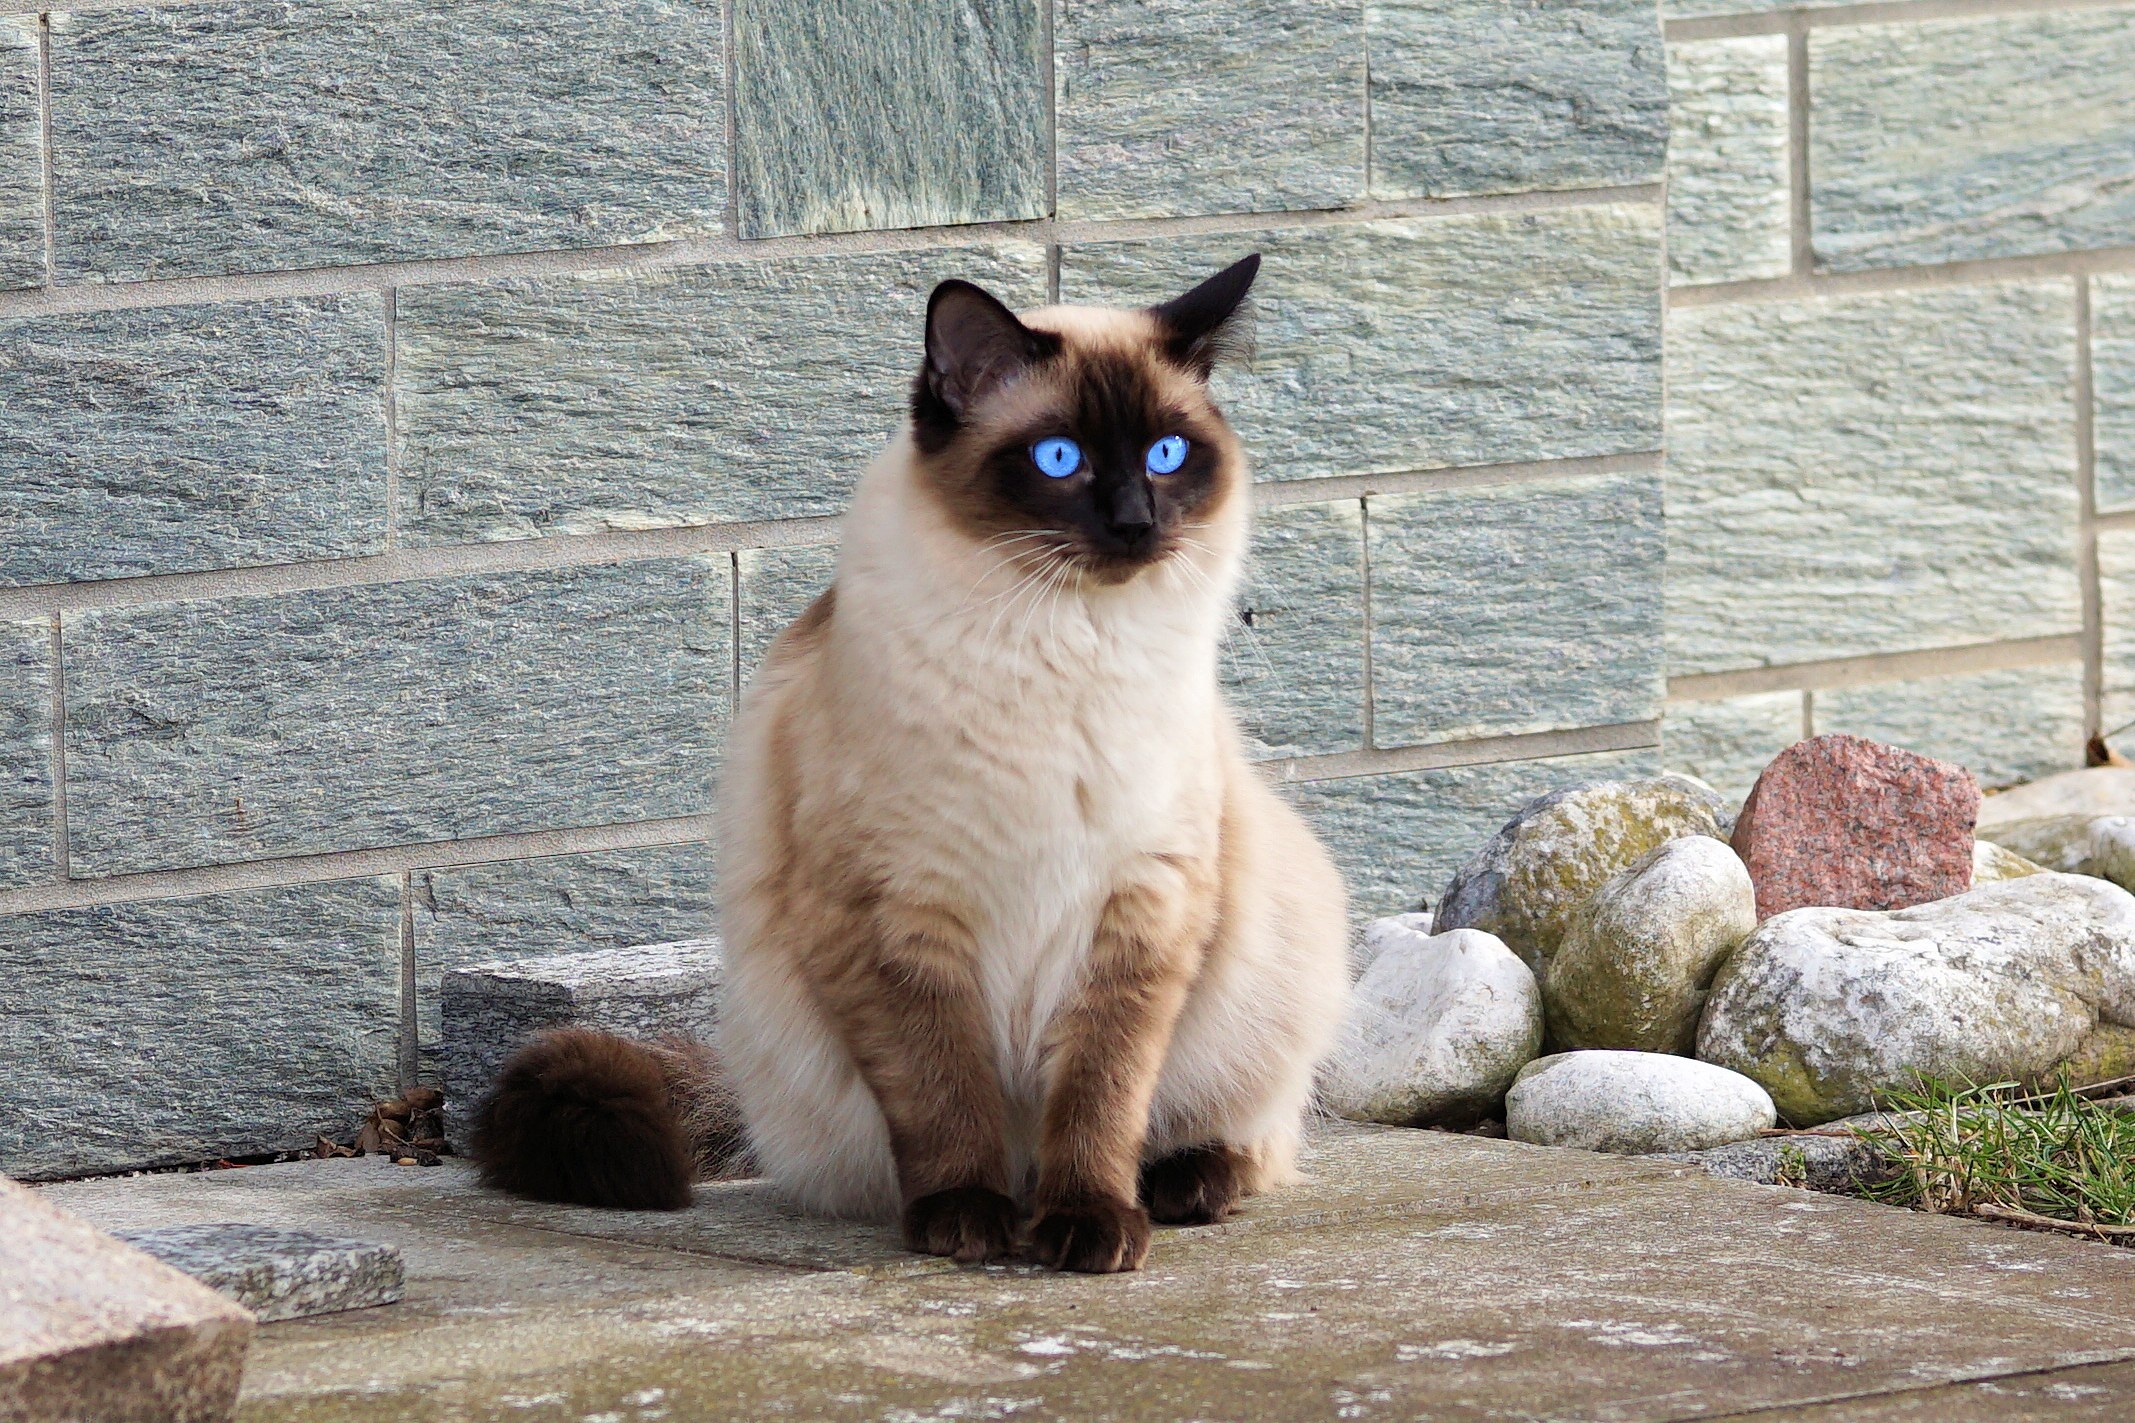
fur, kitten, cat, mammal, fauna, siam, whiskers, vertebrate, mieze, siamese, siamese cat, breed cat, cat's eyes, cat portrait, small to medium sized cats, cat like mammal, dog breed group